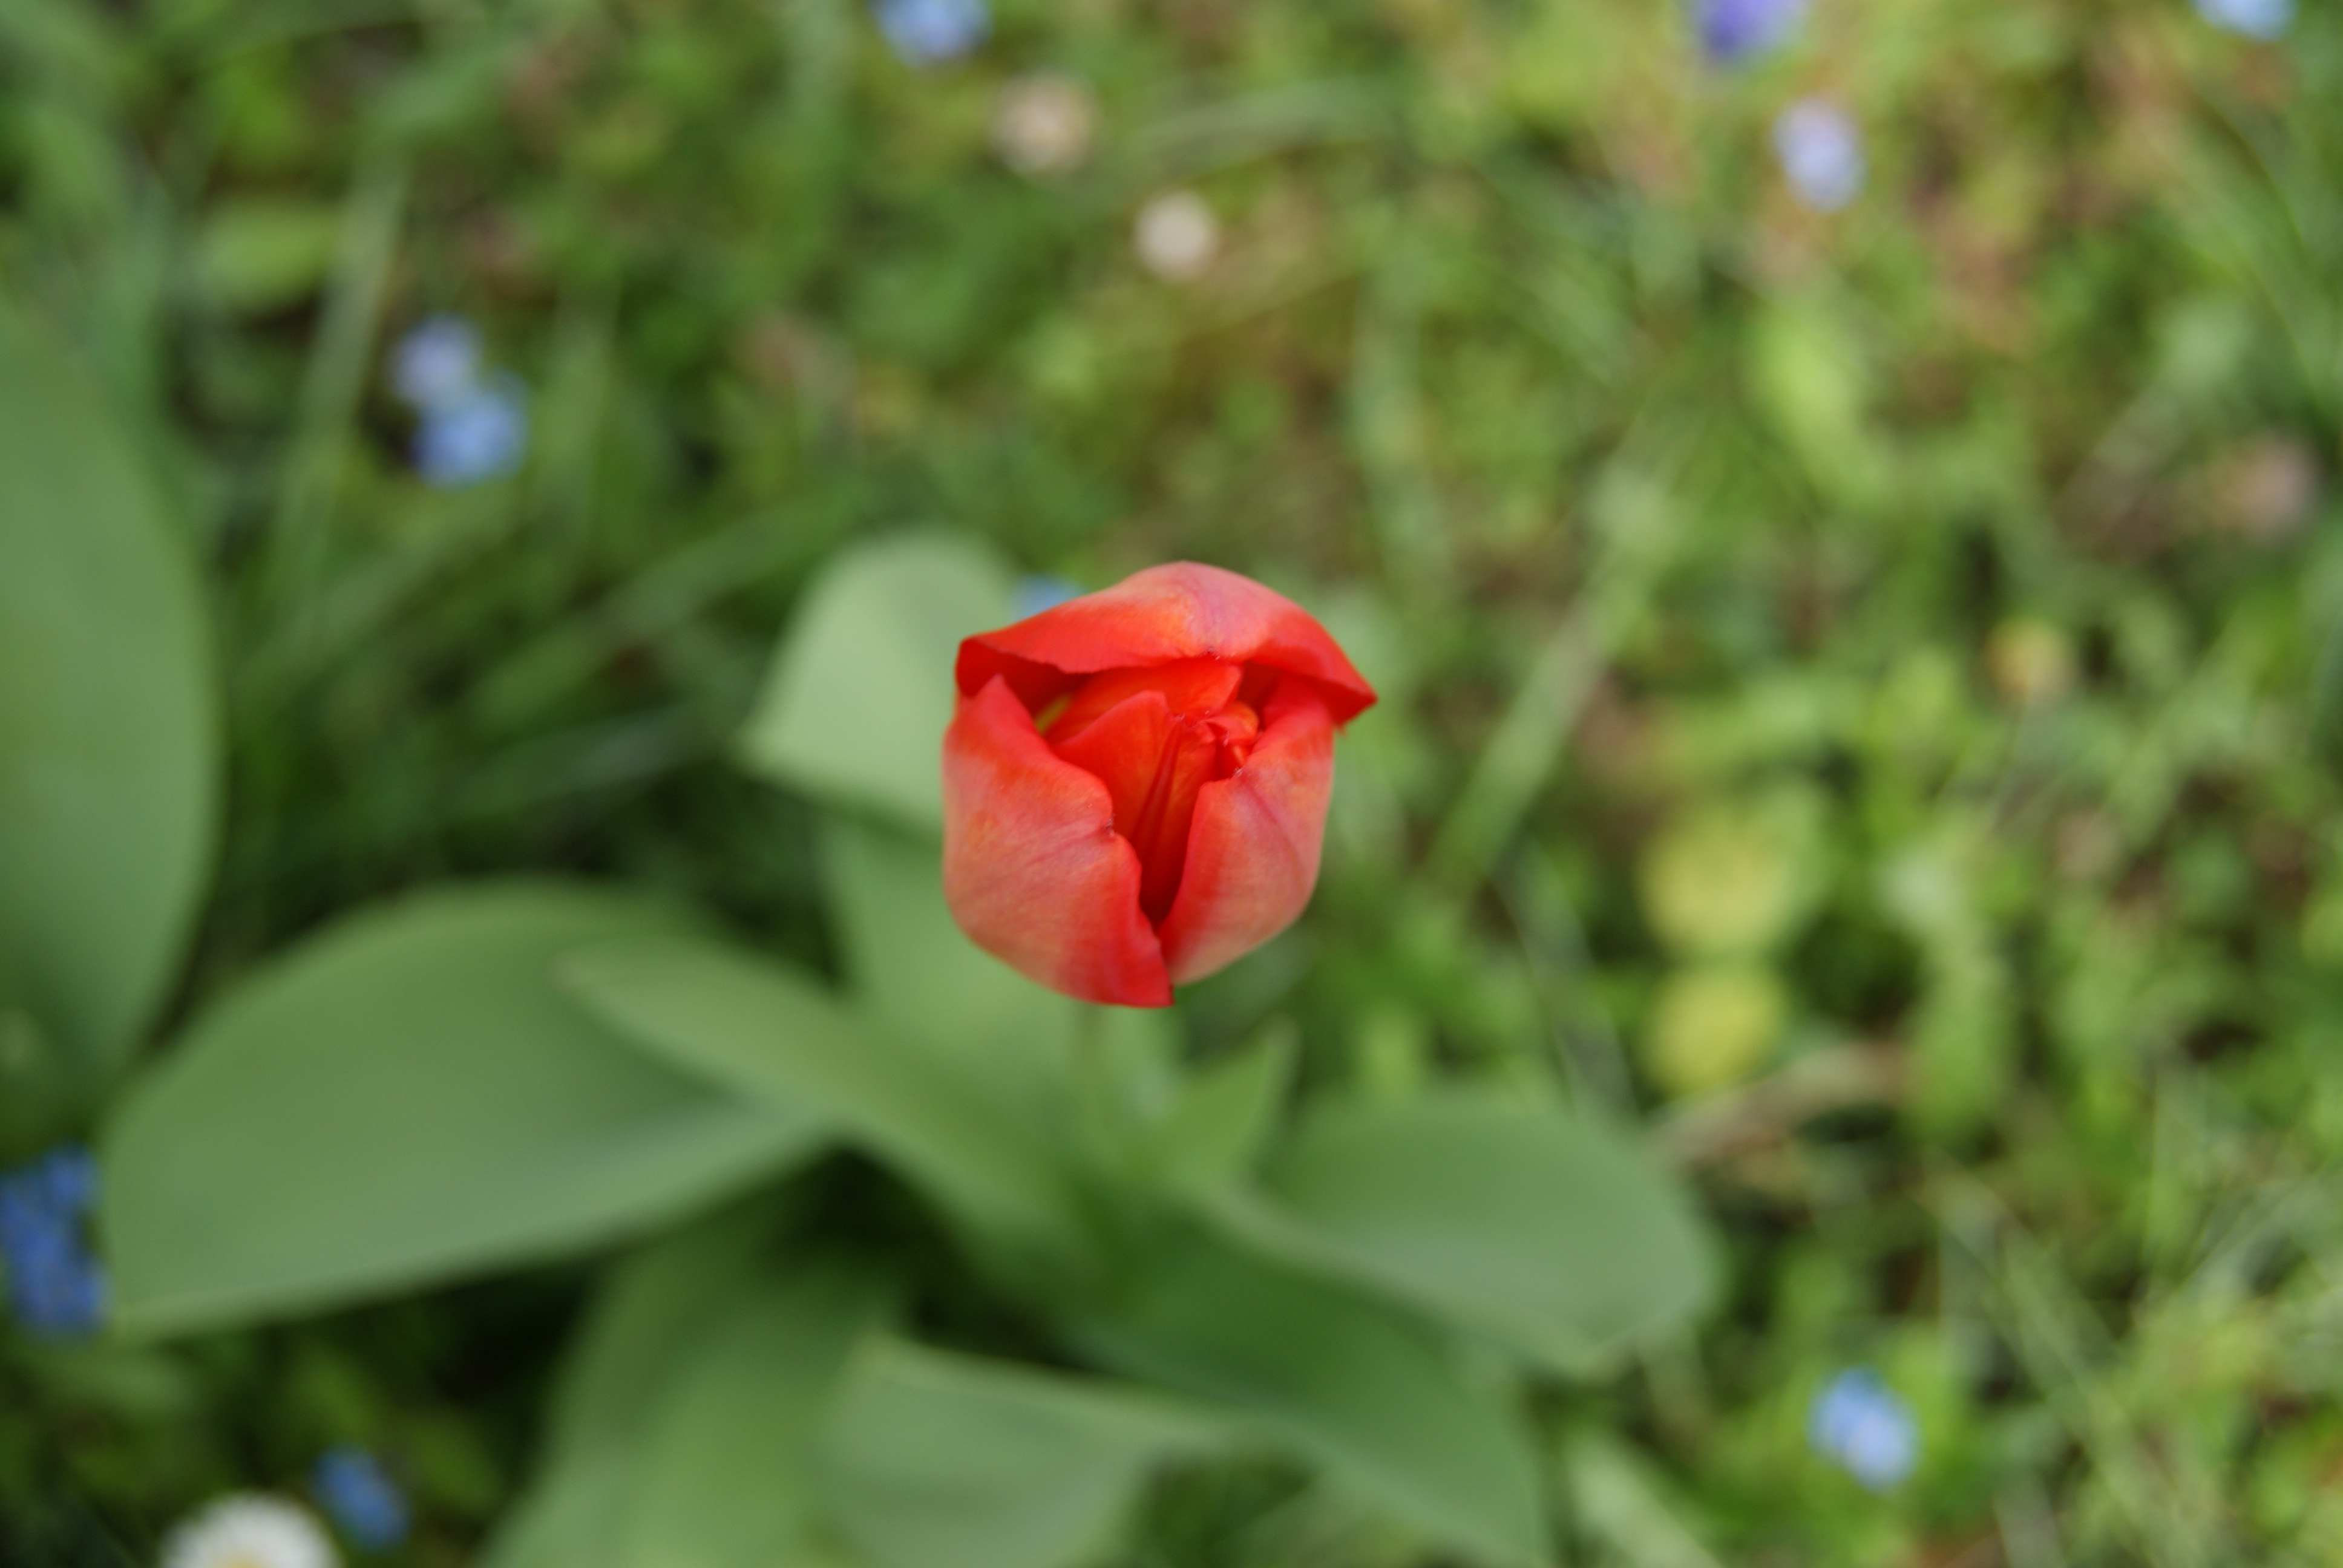
nature, plant, flower, petal, tulip, botany, flora, wildflower, flowers, macro photography, flowering plant, land plant